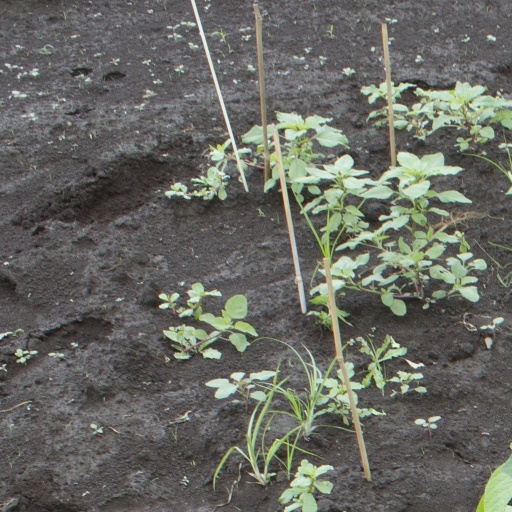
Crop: soybean